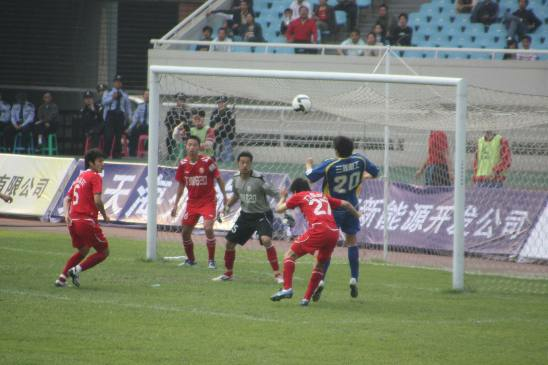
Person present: Yes